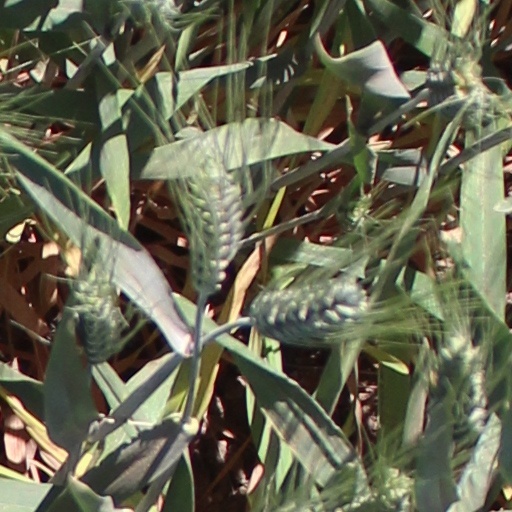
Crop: wheat